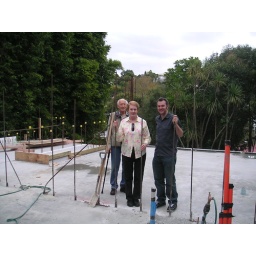
Roy, Mum &amp; Phil standing in the kitchen